Charles Henry Smyth Jr.

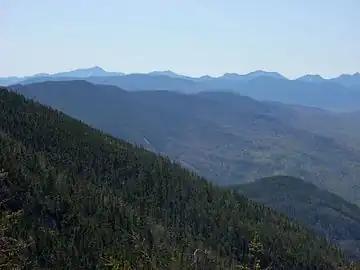
The Adirondack Mountains, where Smyth did much of his research.

Smyth's research was in the subfields of petrology, chemical geology, and economic geology. When he began his research most American geologists who used chemistry were mineralogists, volcanologists, or specialists in ore. Smyth was a pioneer in chemical petrology, applying chemistry to ordinary rocks, in the United States.